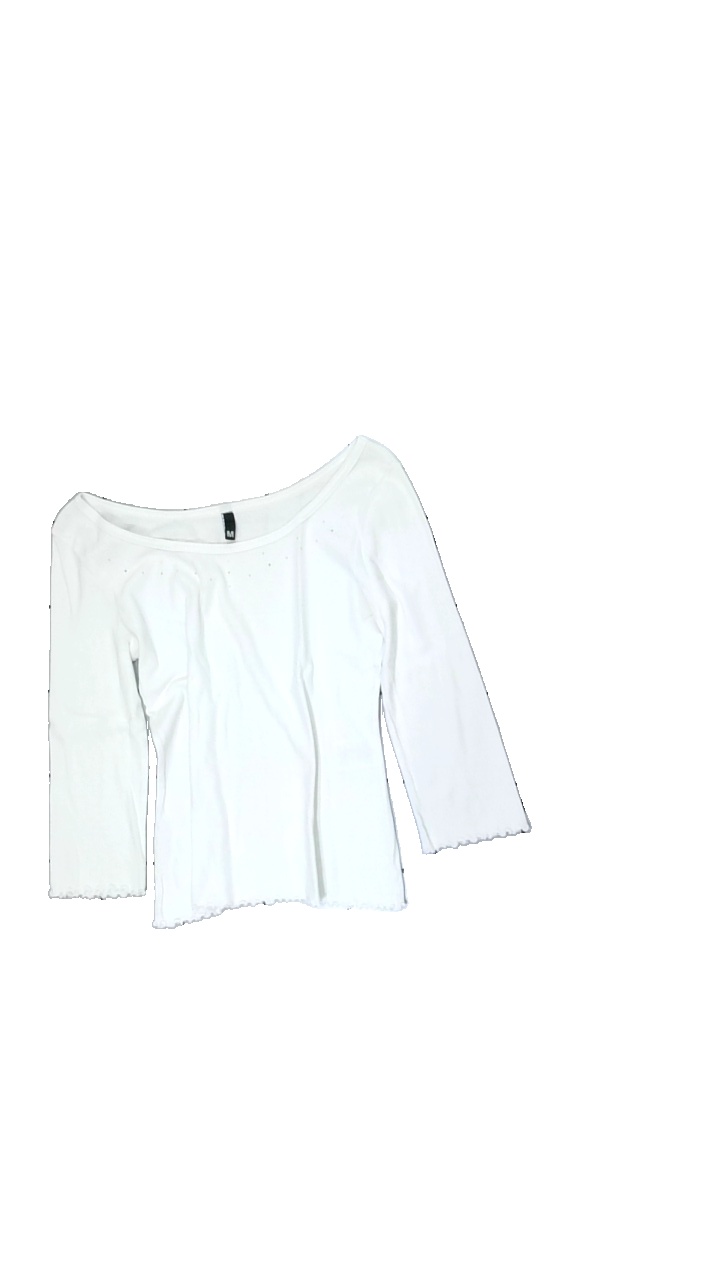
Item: Top (Ladies)
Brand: H&m
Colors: White
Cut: Regular, C-collar
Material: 100% cotton
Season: All
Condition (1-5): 2
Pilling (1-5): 3
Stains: Minor
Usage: Recycle
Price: <50